Eben Sumner Draper

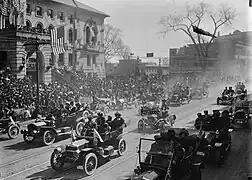
Draper accompanies President Taft in Worcester, Massachusetts in 1910

In 1908, Draper was elected Governor, standing against Democrat James H. Vahey. Vahey attacked the Republican ticket, which included another pro-business conservative in Louis A. Frothingham, as demonstrative of the influence of money in politics. The Democrats were otherwise poorly organized, with Vahey, an Irish American from Watertown failing to get support from old-line Democrats and the Boston political machine, and Draper won a comfortable (60,000-vote) victory in a fairly listless campaign.